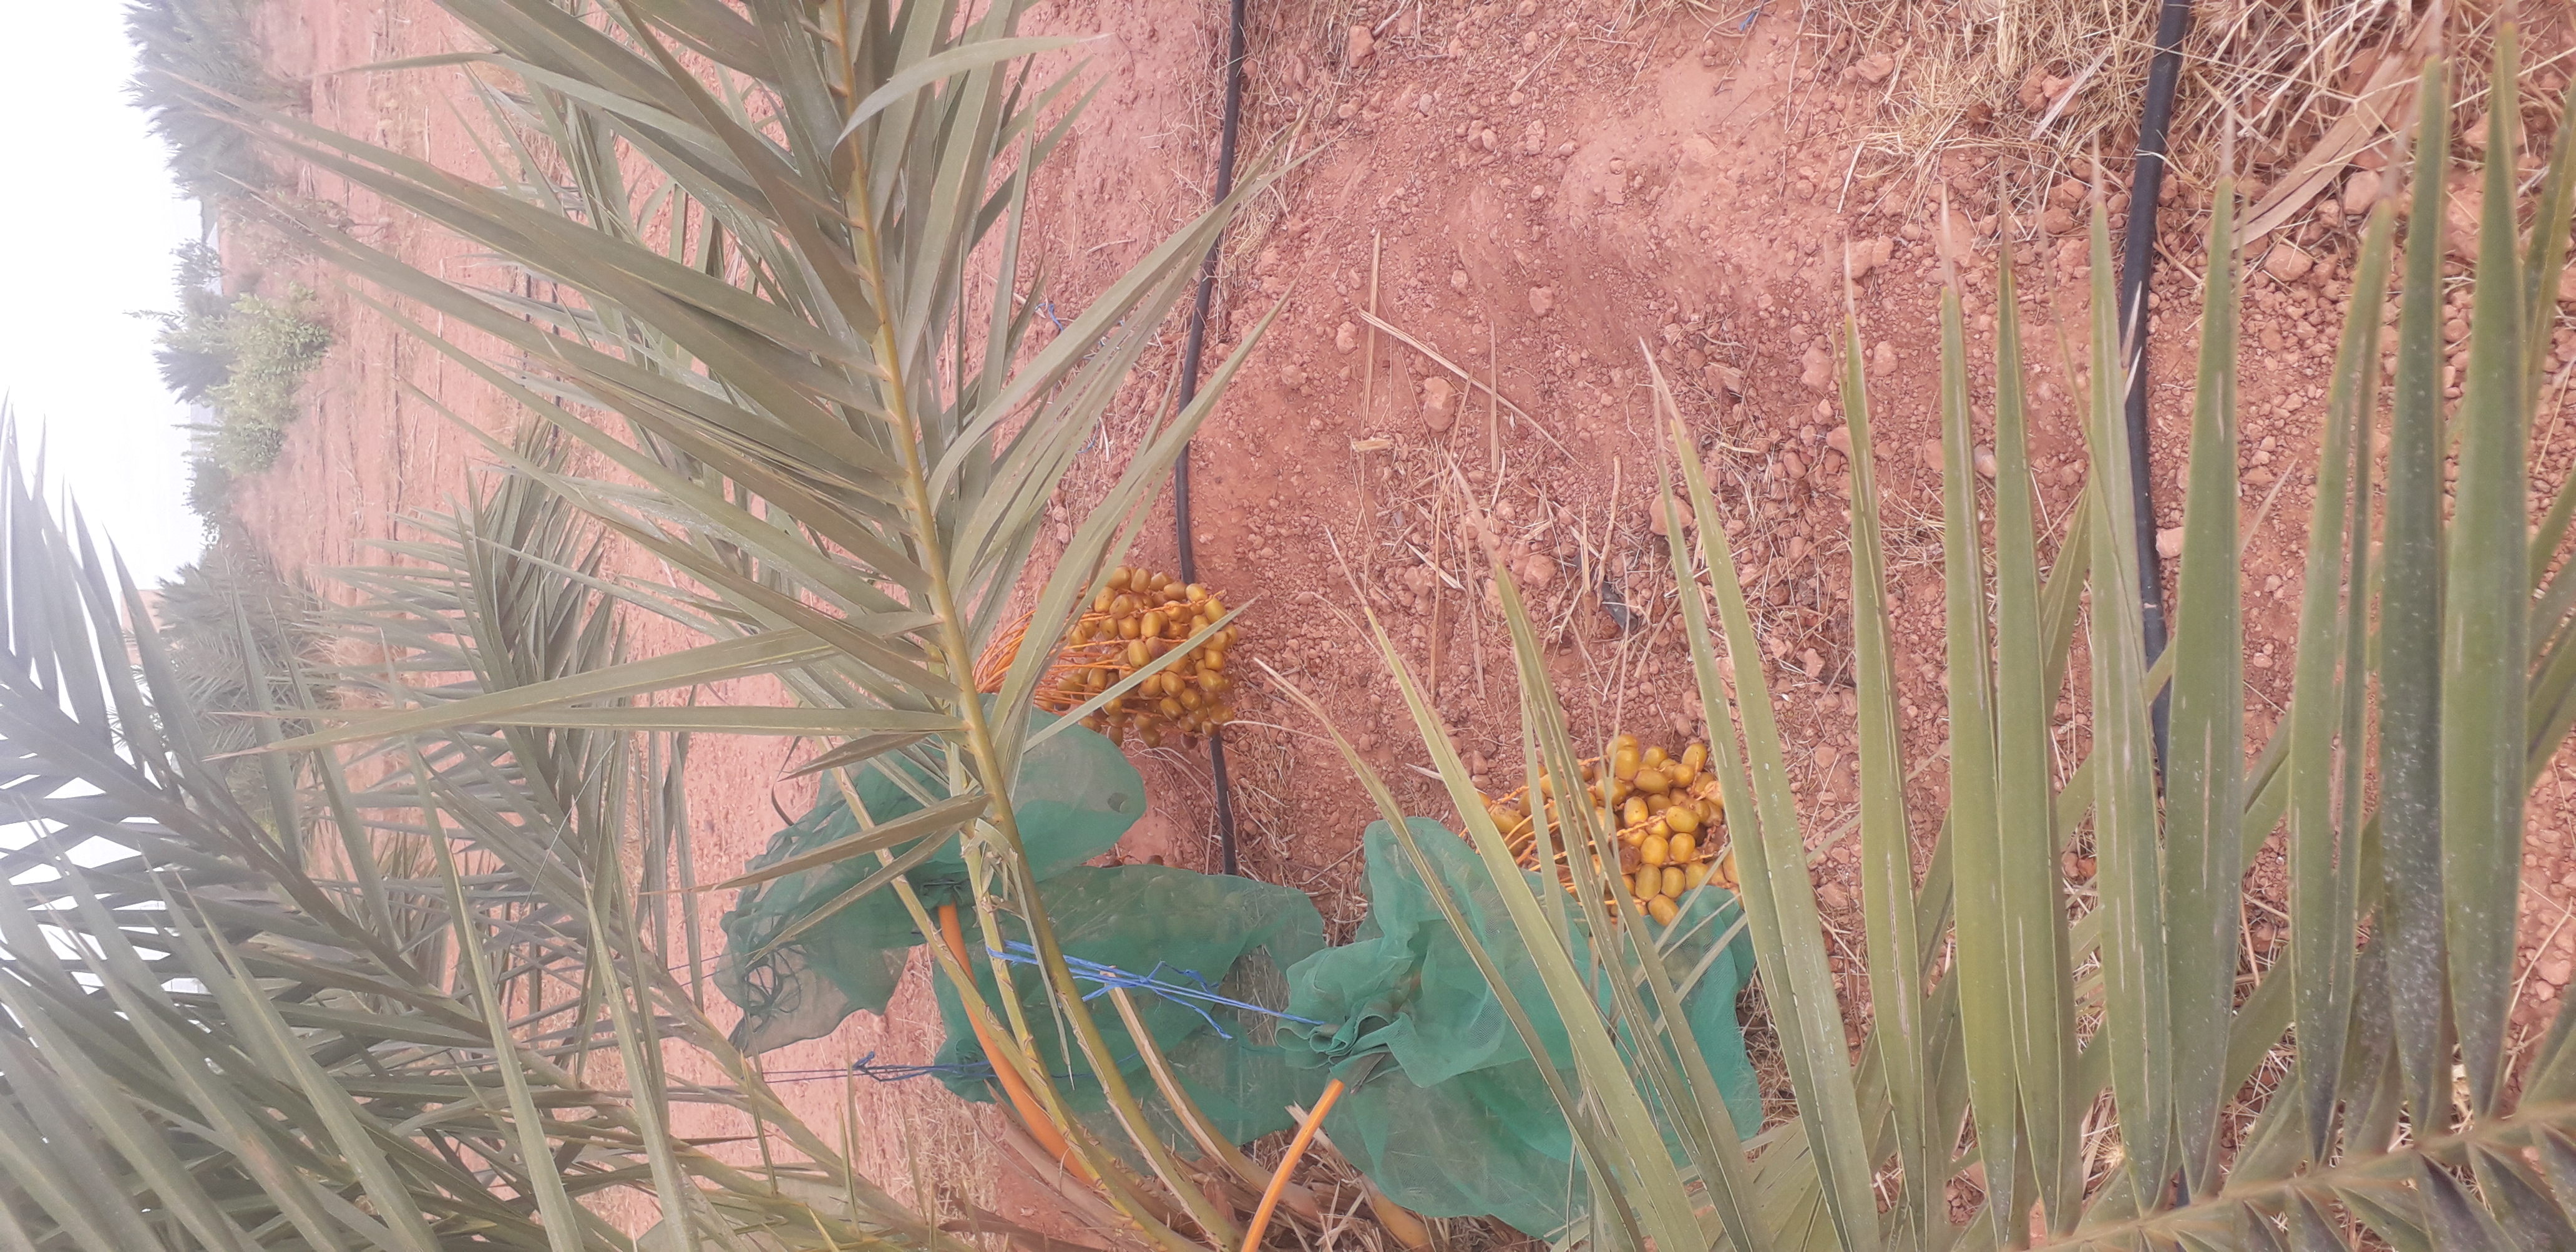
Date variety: Boufagous